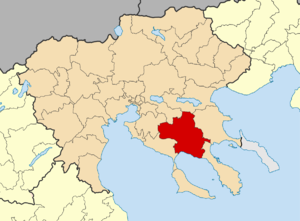
Le dème de Polýgyros est un dème du district régional de Chalcidique, dans la périphérie de Macédoine-Centrale en Grèce. Le dème actuel est issu de la fusion en 2011 entre les dèmes d'Anthemountas, d'Ormylia, de Polýgyros et de Zervochoria, devenus des districts municipaux.
La Grèce est organisée depuis le 1ᵉʳ janvier 2011 en 13 régions et 325 dèmes.